Gaël Leforestier

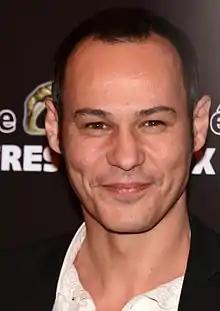
Leforestier in 2014.

Gaël Leforestier began his career at the age of 15, portraying Pierre de Marivaux in "Le Triomphe de l'amour", in Paris. In 1992 he wrote and directed a short film with Stévenin Robinson entitled "Stop".